The Technological Society

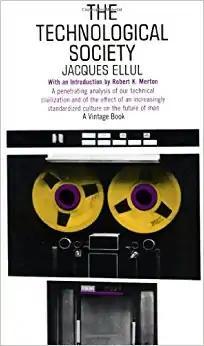

The Technological Society is a book on the subject of "technique" by French philosopher, theologian and sociologist Jacques Ellul. Originally published in French in 1954, it was translated into English in 1964.